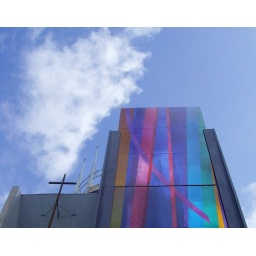
Blue glass and cross in liverpool